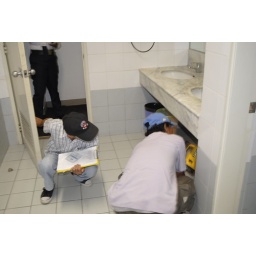
Slight decay on base of one door jamb in 5M due to wetting